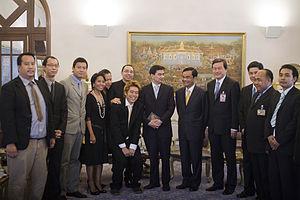
Oncle Boonmee, celui qui se souvient de ses vies antérieures est un film thaïlandais du réalisateur Apichatpong Weerasethakul, sorti en 2010. Il remporte la Palme d'or lors du festival de Cannes 2010.
Banlop Lomnoi, né en 1968 dans la province de Prachuap Khiri Khan, est un acteur thaïlandais.
Sakda Kaewbuadee, né le 25 décembre 1978 à Kanchanaburi, est un acteur thaïlandais.